Rosemarie Schwarzwälder

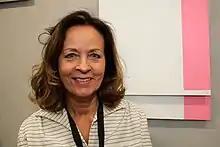
Schwarzwälder at the 2013 Viennafair

Rosemarie Schwarzwälder (born 7 December 7, 1945) is a gallery owner, art dealer, and journalist. She owns the Galerie nächst St. Stephan in Vienna, Austria, which is known worldwide for its program and participation in international art fairs. Schwarzwälder is interested in more than just presenting artists; she also engages in discussions about current trends in art and how they relate to ancient cultures.